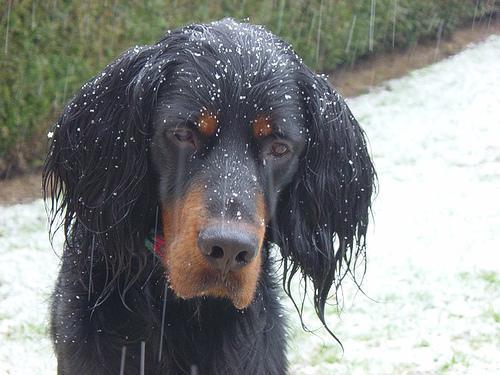
Gordon_setter